Liverpool F.C.

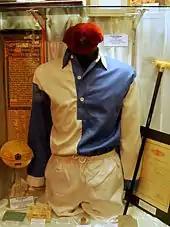
A blue and white shirt and white shorts

Rodgers was replaced by Jürgen Klopp. Liverpool reached the finals of the Football League Cup and UEFA Europa League in Klopp's first season, finishing as runner-up in both competitions. The club finished second in the 2018–19 season with 97 points – surpassing the 86 points gained during the 2008–09 season and a points record for a non-title winning side – and only one loss. Klopp took Liverpool to successive UEFA Champions League finals in 2018 and 2019, with the club defeating Tottenham Hotspur 2–0 to win the latter. Liverpool beat Flamengo of Brazil in the final 1–0 to win the FIFA Club World Cup for the first time. The following season, Liverpool won their first top-flight league title in thirty years. The club set multiple records in the season; they won the league with seven games remaining, the earliest any team has ever won the title, reaching a club record 99 points, and won a joint-record 32 games in a top-flight season. The 2021–22 season saw the club win the domestic cup double, the FA Cup and the League Cup. In January 2024, Klopp announced that he would leave the club at the end of the season, and he won his final trophy with the club, the League Cup, the following month.